Tordenstjerne (noble family)

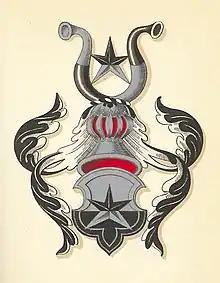
Tordenstierne coat of arms.

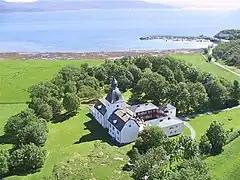

The Tordenstjerne family, also spelled "Tordenstierne", was a Norwegian noble family.